Ironbridge Gorge Museum Trust

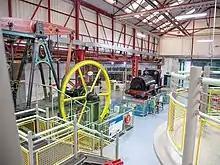
Enginuity Museum

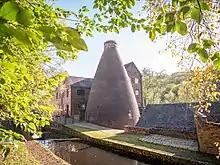
One of the large kilns at Coalport China Museum

The Ironbridge Gorge Museum Trust is an industrial heritage organisation which runs ten museums and manages multiple historic sites within the Ironbridge Gorge World Heritage Site in Shropshire, England, widely considered as the birthplace of the Industrial Revolution.